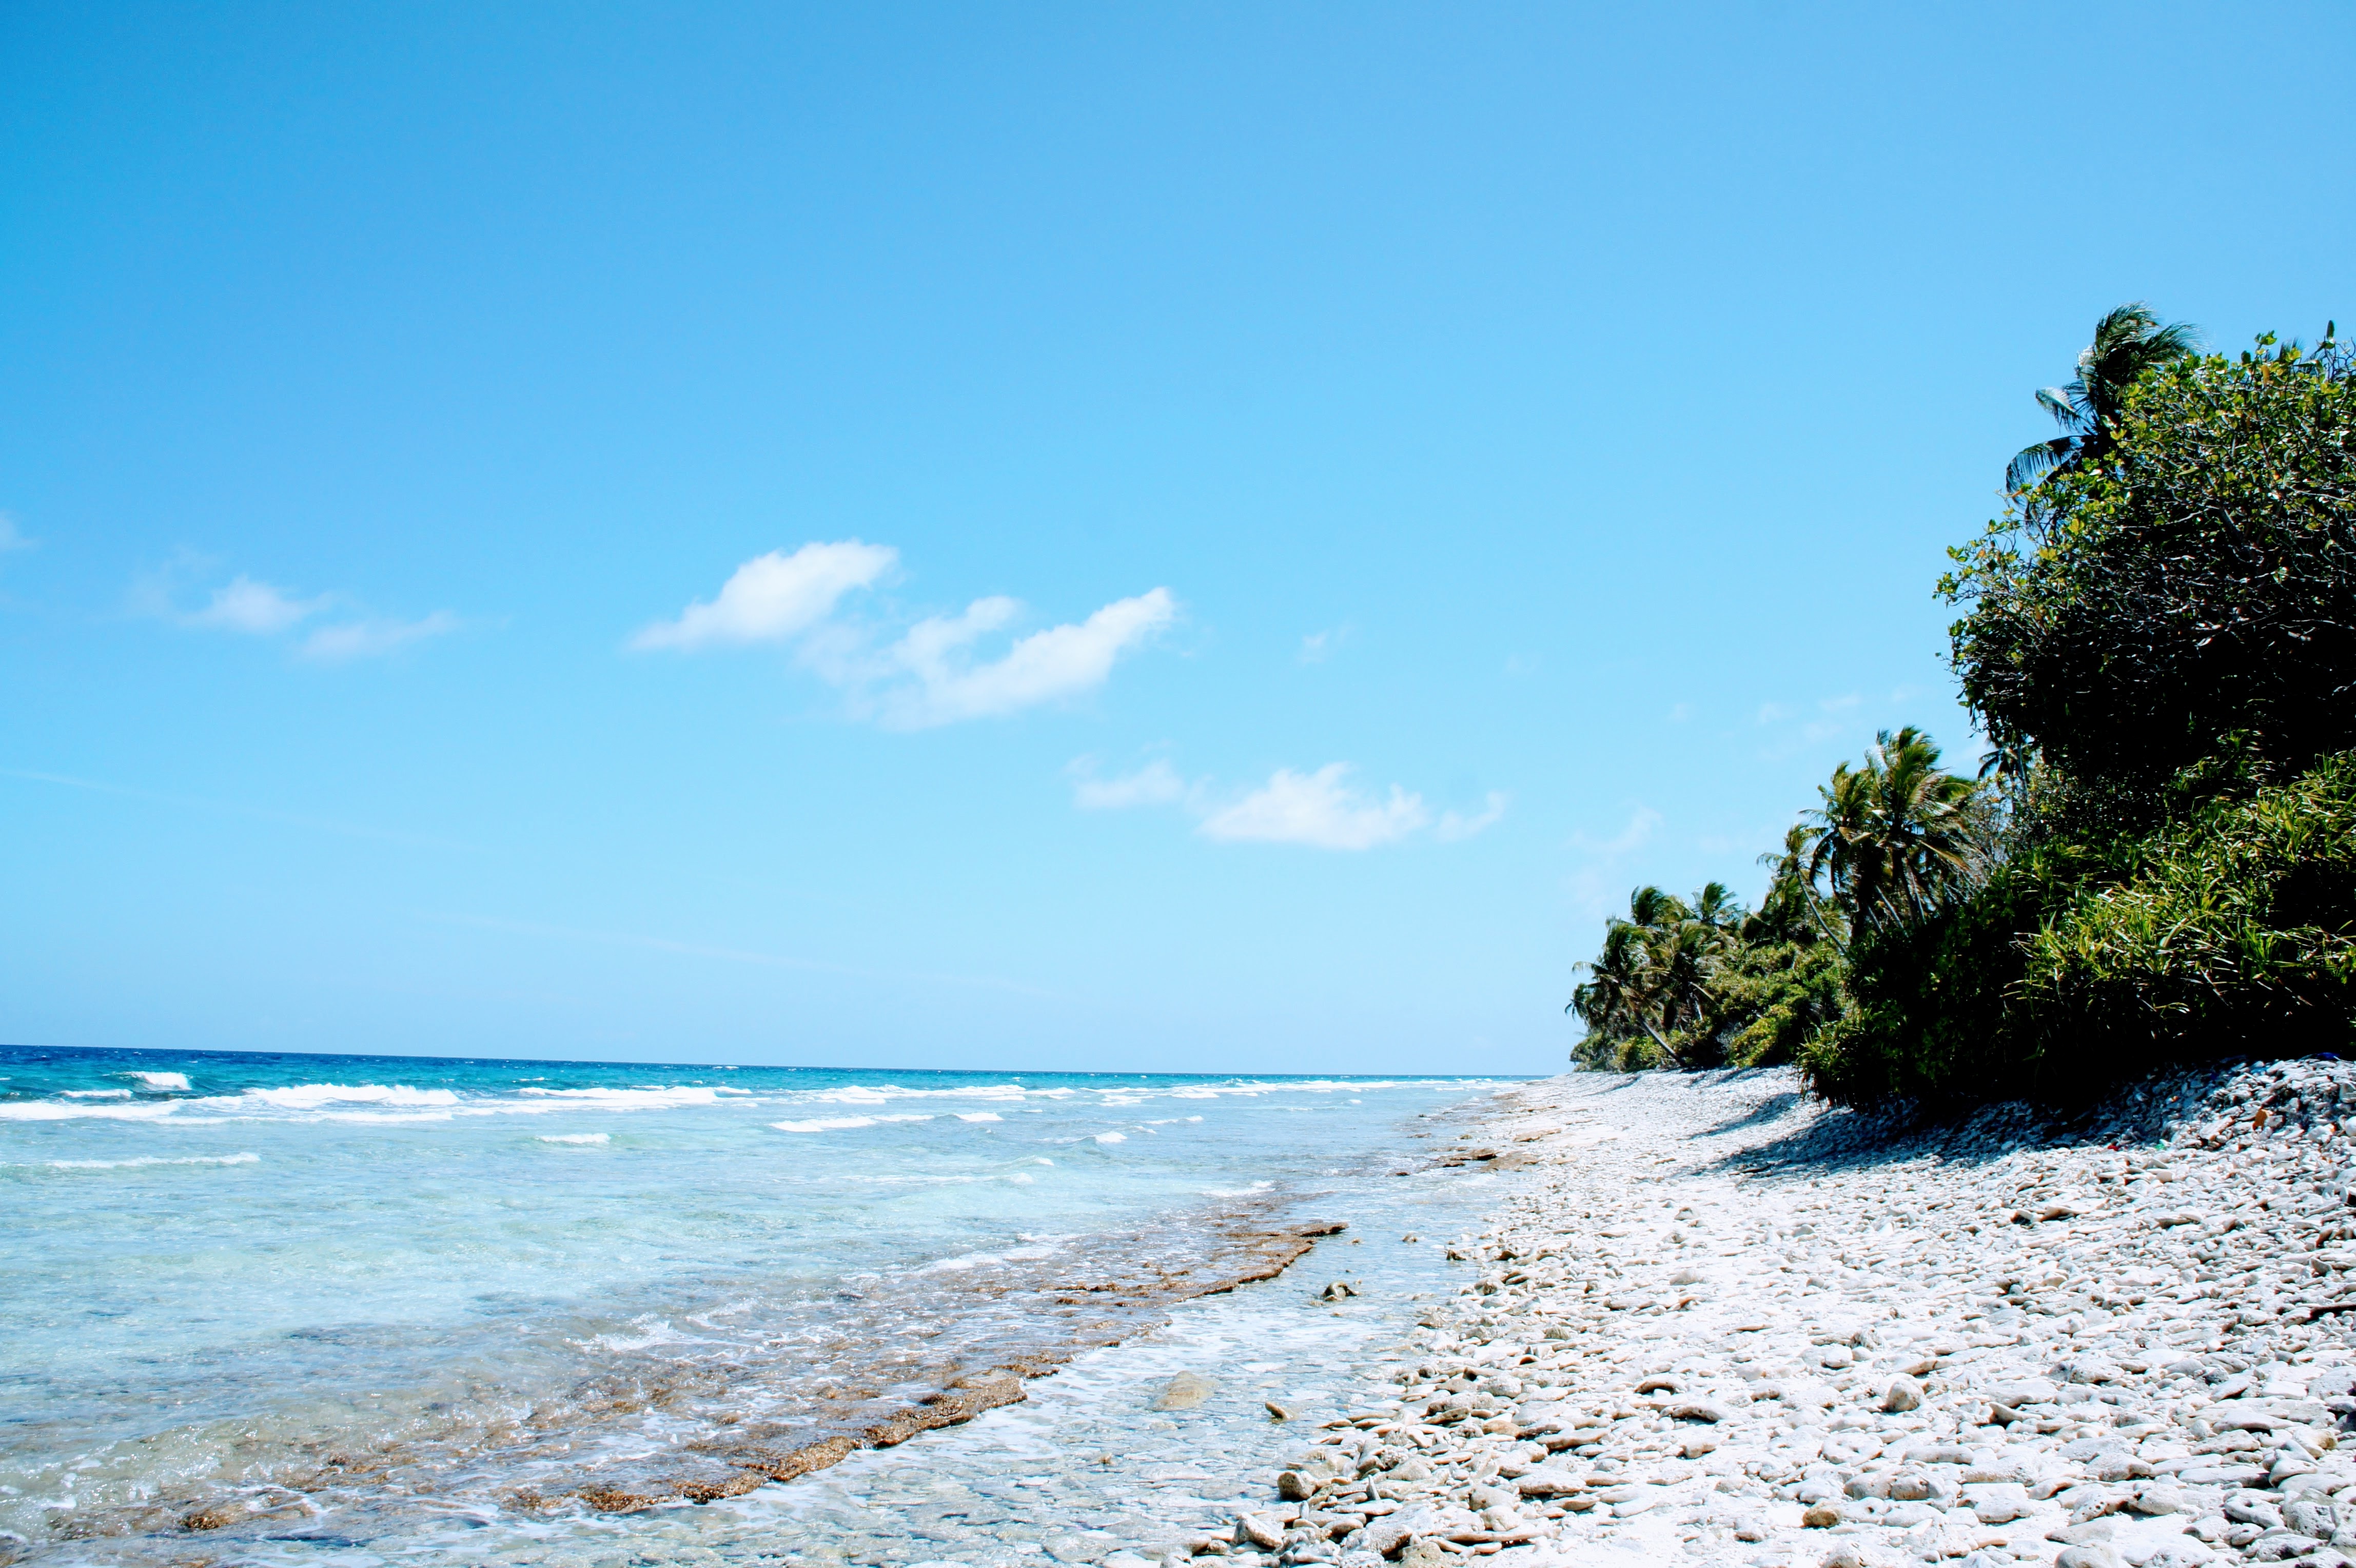
beach, sea, coast, water, sand, ocean, horizon, sky, sunlight, shore, wave, vacation, holiday, bay, island, blue, body of water, resort, cape, maldives, atoll, wind wave